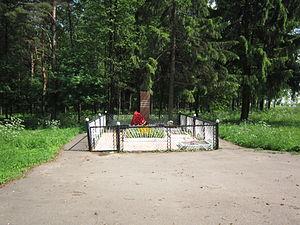
Maly Trostenets est un petit village situé à 12 km au sud-est de Minsk en Biélorussie, où furent exterminées entre 40 000 et 60 000 personnes, pour la plupart juives, entre mai 1942 et juin 1944.